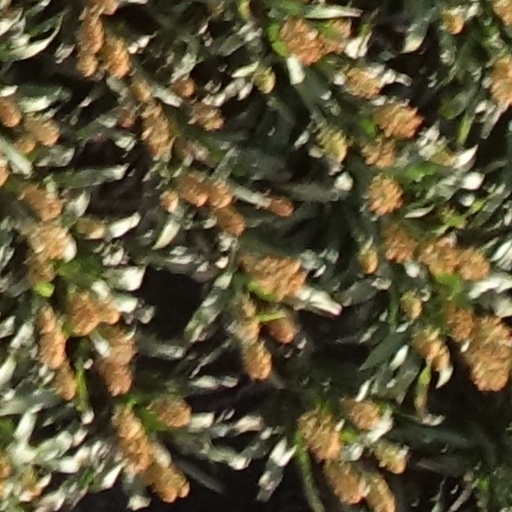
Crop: sorghum